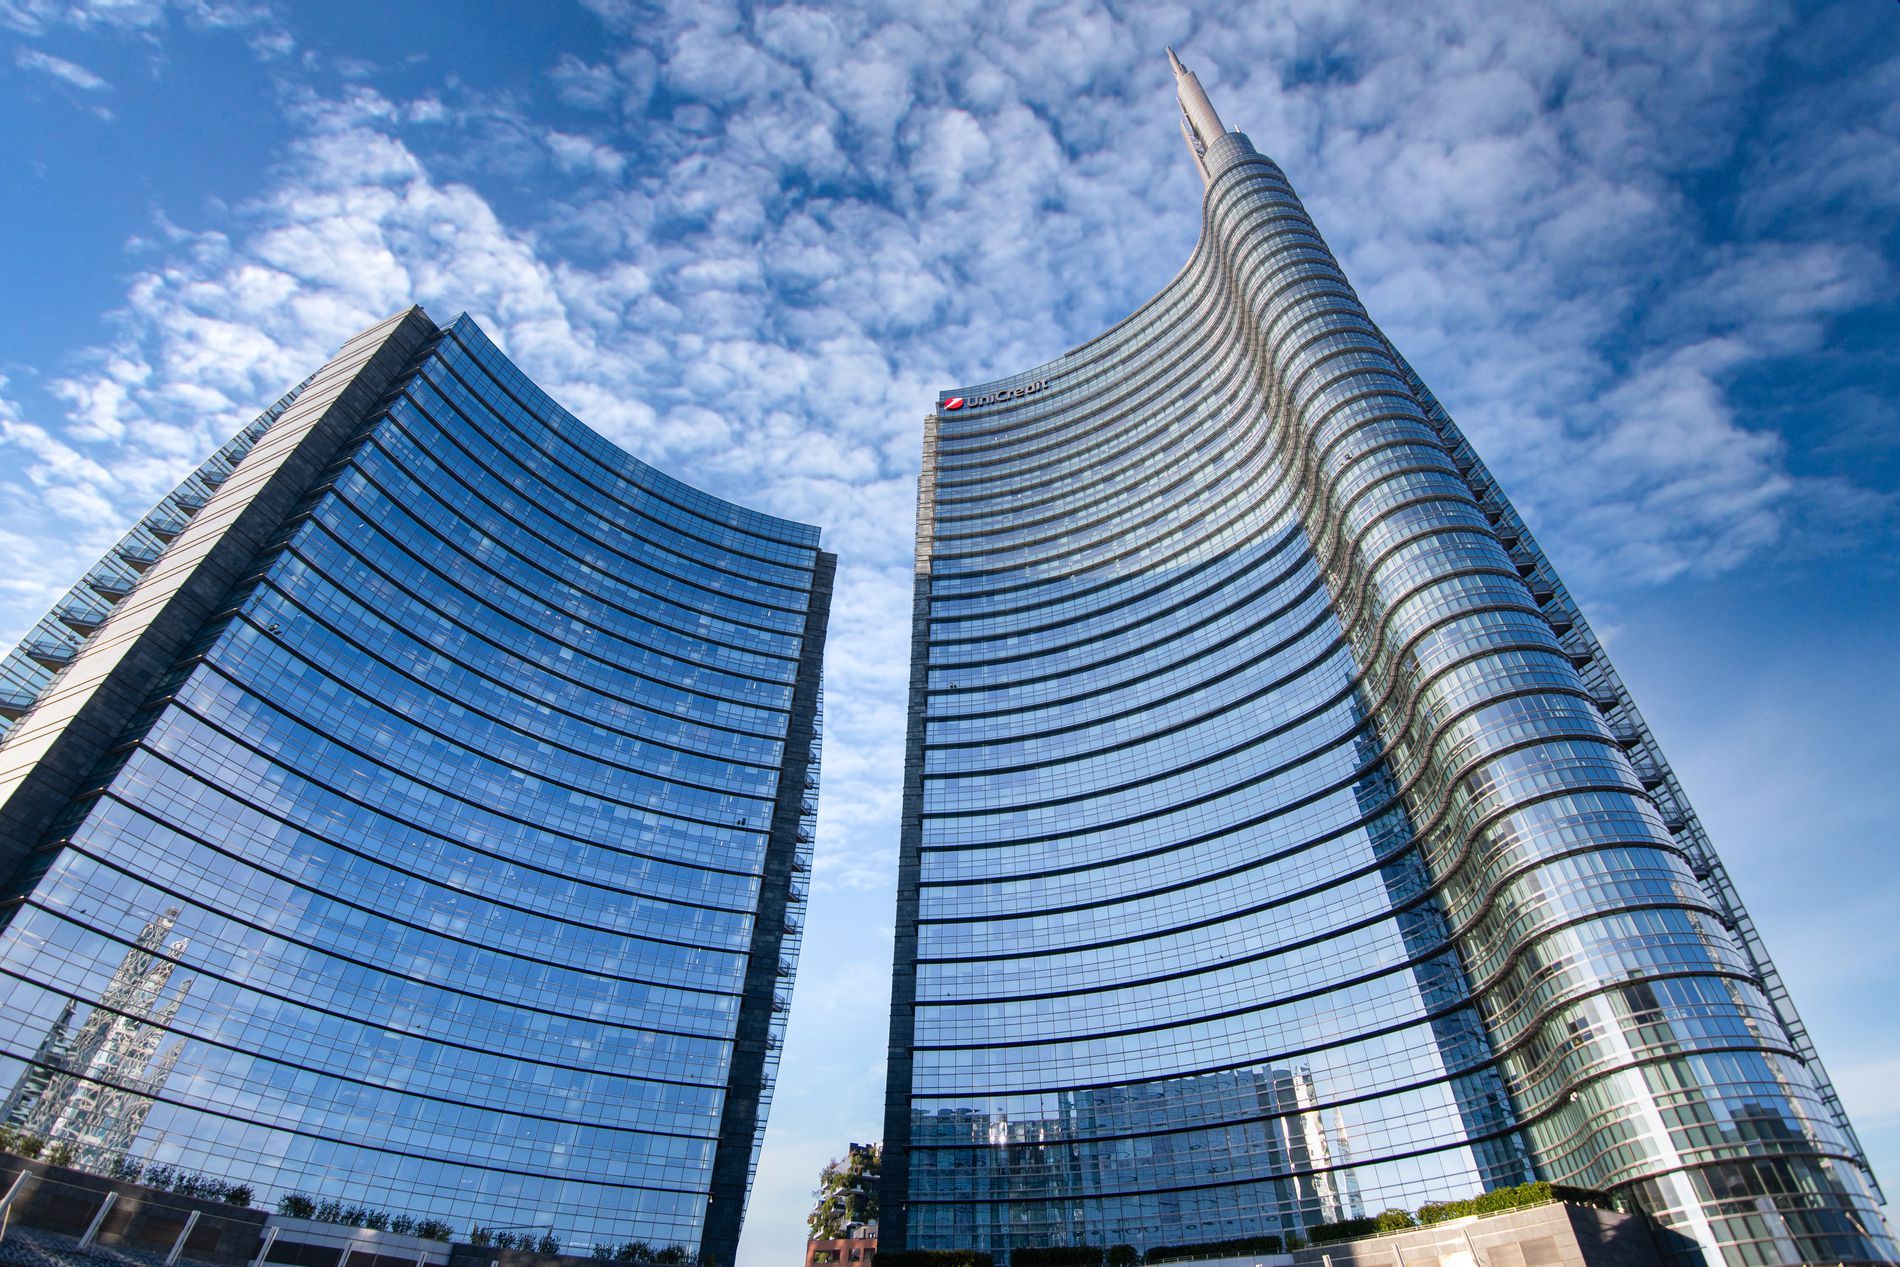
Two Skyscrapers
Two skyscrapers are seen in their huge size, are all clad in glass seeming to be office building, while the background is mostly the blue sky and a building.
A wide angle shot from a low camera angle. It shows the magnificence of the two skyscrapers, reflecting everything on the glass. The atmosphere is peaceful and calm.
Labels: City, Urban, Architecture, Building, Office Building, High Rise, Condo, Housing, Tower, Skyscraper, Apartment Building, Metropolis, Cityscape, Sky
Camera: NIKON CORPORATION NIKON D500
Lens: Tokina atx-i 11-20mm F2.8 CF, (139) 11-20mm
Aperture: F4.5
Exposure: 1/1000 sec
ISO: 200
Focal length: 11.0 mm